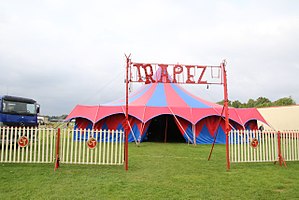
Cirkus Trapez
Cirkus Trapez' telt og logo
Cirkus Trapez er et dansk cirkus, etableret i 2016 af Isabella Enoch Sosman og Bernhard Kaselowsky, der begge har erfaring fra cirkusverdenen i både ind- og udland.